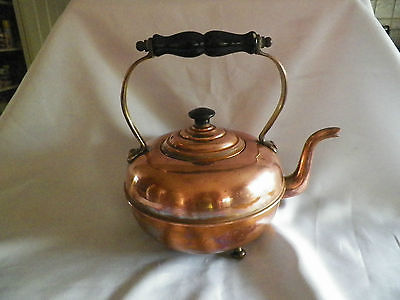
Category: kettle